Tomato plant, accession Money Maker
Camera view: horizontal (90 deg, fisheye); turntable rotation: 30 degrees
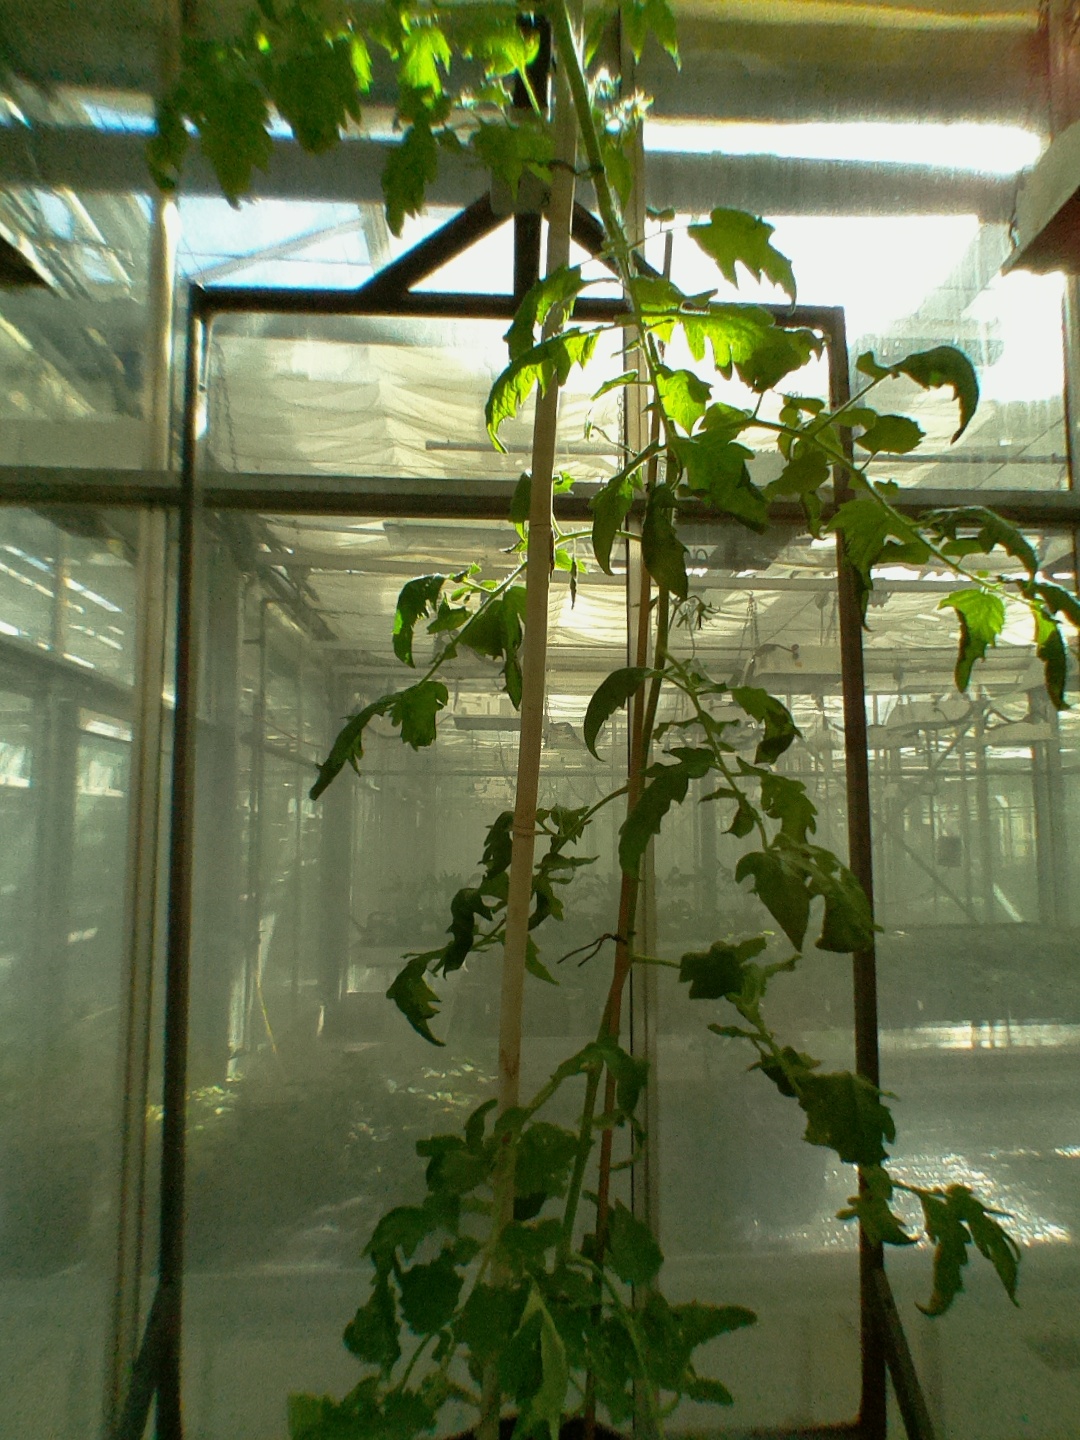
BBCH growth stage 70: Fruits at the main stem or branches visibles